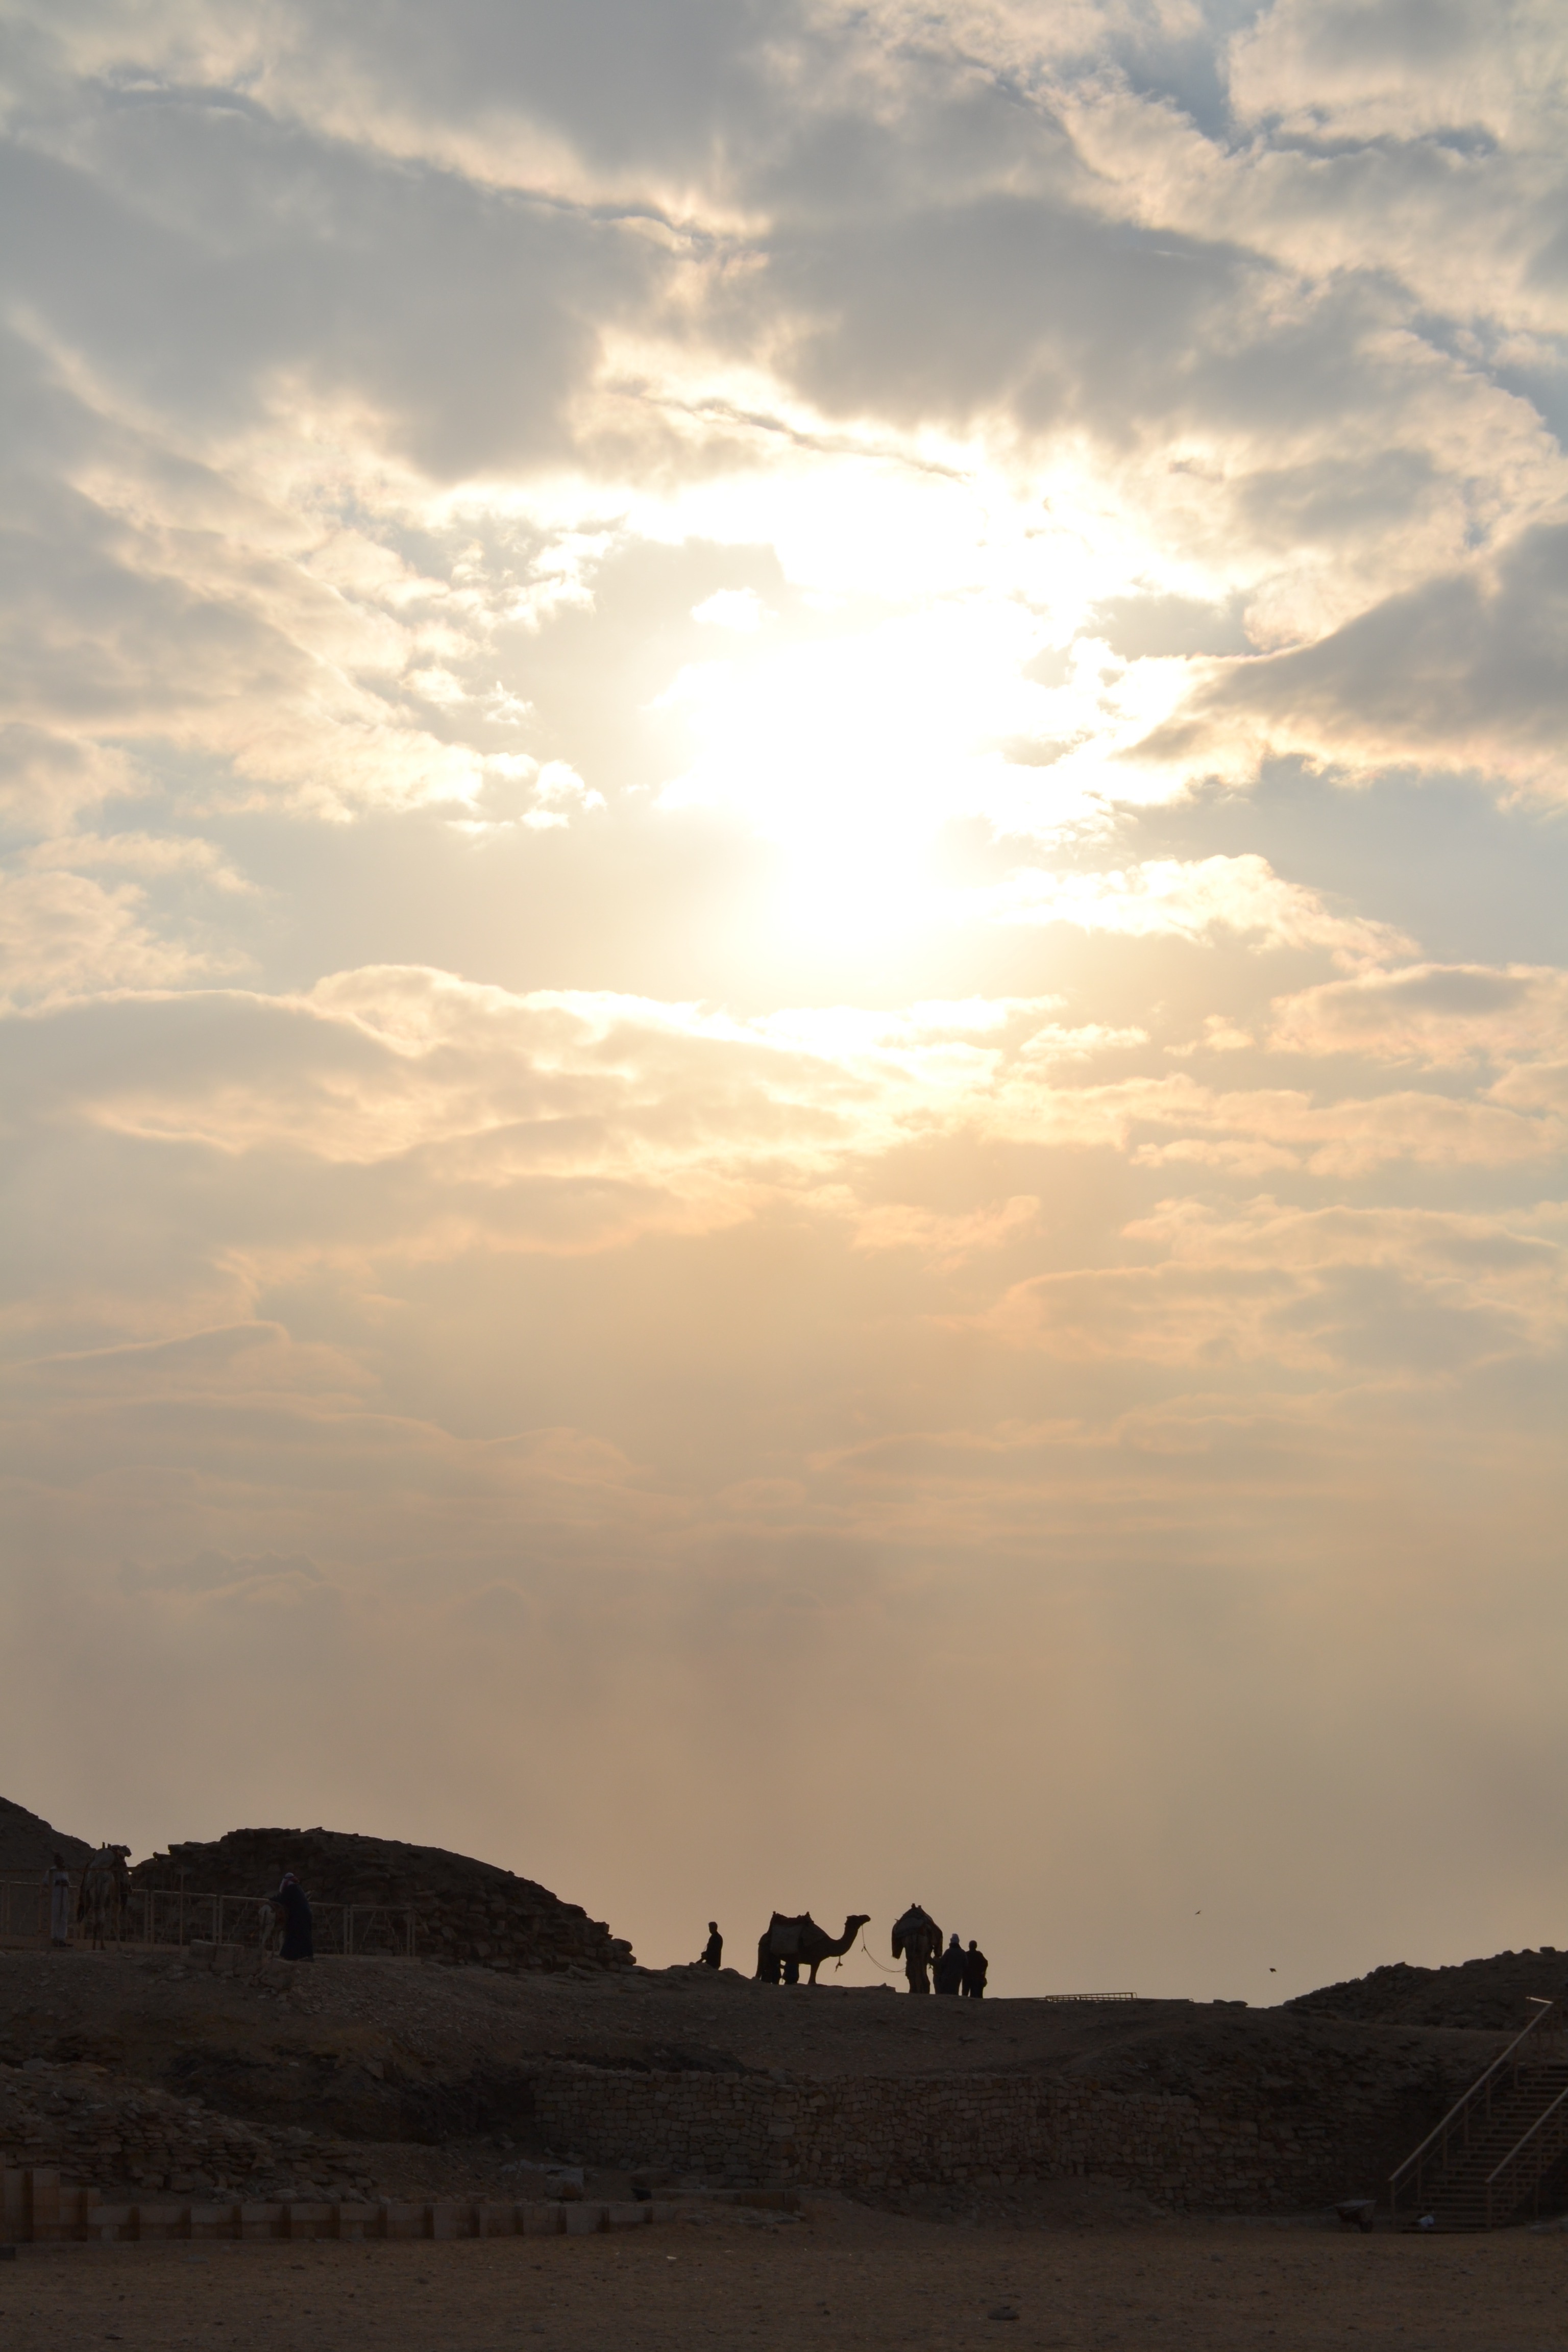
beach, landscape, sea, sand, horizon, cloud, people, sky, sun, sunrise, sunset, sunlight, morning, hill, desert, dawn, animal, dusk, evening, distance, pyramid, egypt, camels, culture, giza, cairo, distant view, natural environment